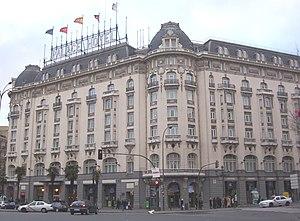
Madrid /ma.dʁid/ est la capitale et la plus grande ville d'Espagne. Située dans la partie centrale du royaume d'Espagne, elle est également la capitale et la ville la plus peuplée de la Communauté de Madrid. En tant que capitale d'État, elle abrite la plupart des institutions politiques du pays, dont la résidence royale, le siège du gouvernement et le Parlement.